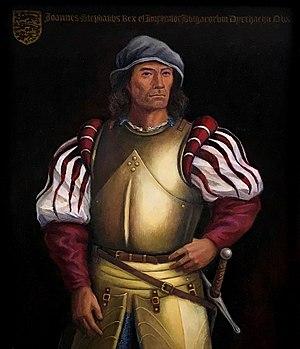
La maison Chichman est la dynastie qui régna sur la Bulgaria de 1331 à 1419.
Ivan Stefan de Bulgarie Tsar de Bulgarie de 1330 à 1331.